Canary Islands

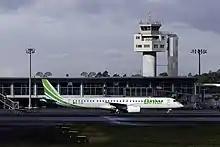
A Binter Canarias Embraer 195 E2 at the Galician airport of Vigo. Binter is the biggest airline of the Canary Islands and labels itself as the flag carrier of the Autonomous Community ("Líneas Aéreas de Canarias").

The Catholic Church has been the majority religion in the archipelago for more than five centuries, ever since the Conquest of the Canary Islands. There are also several other religious communities.